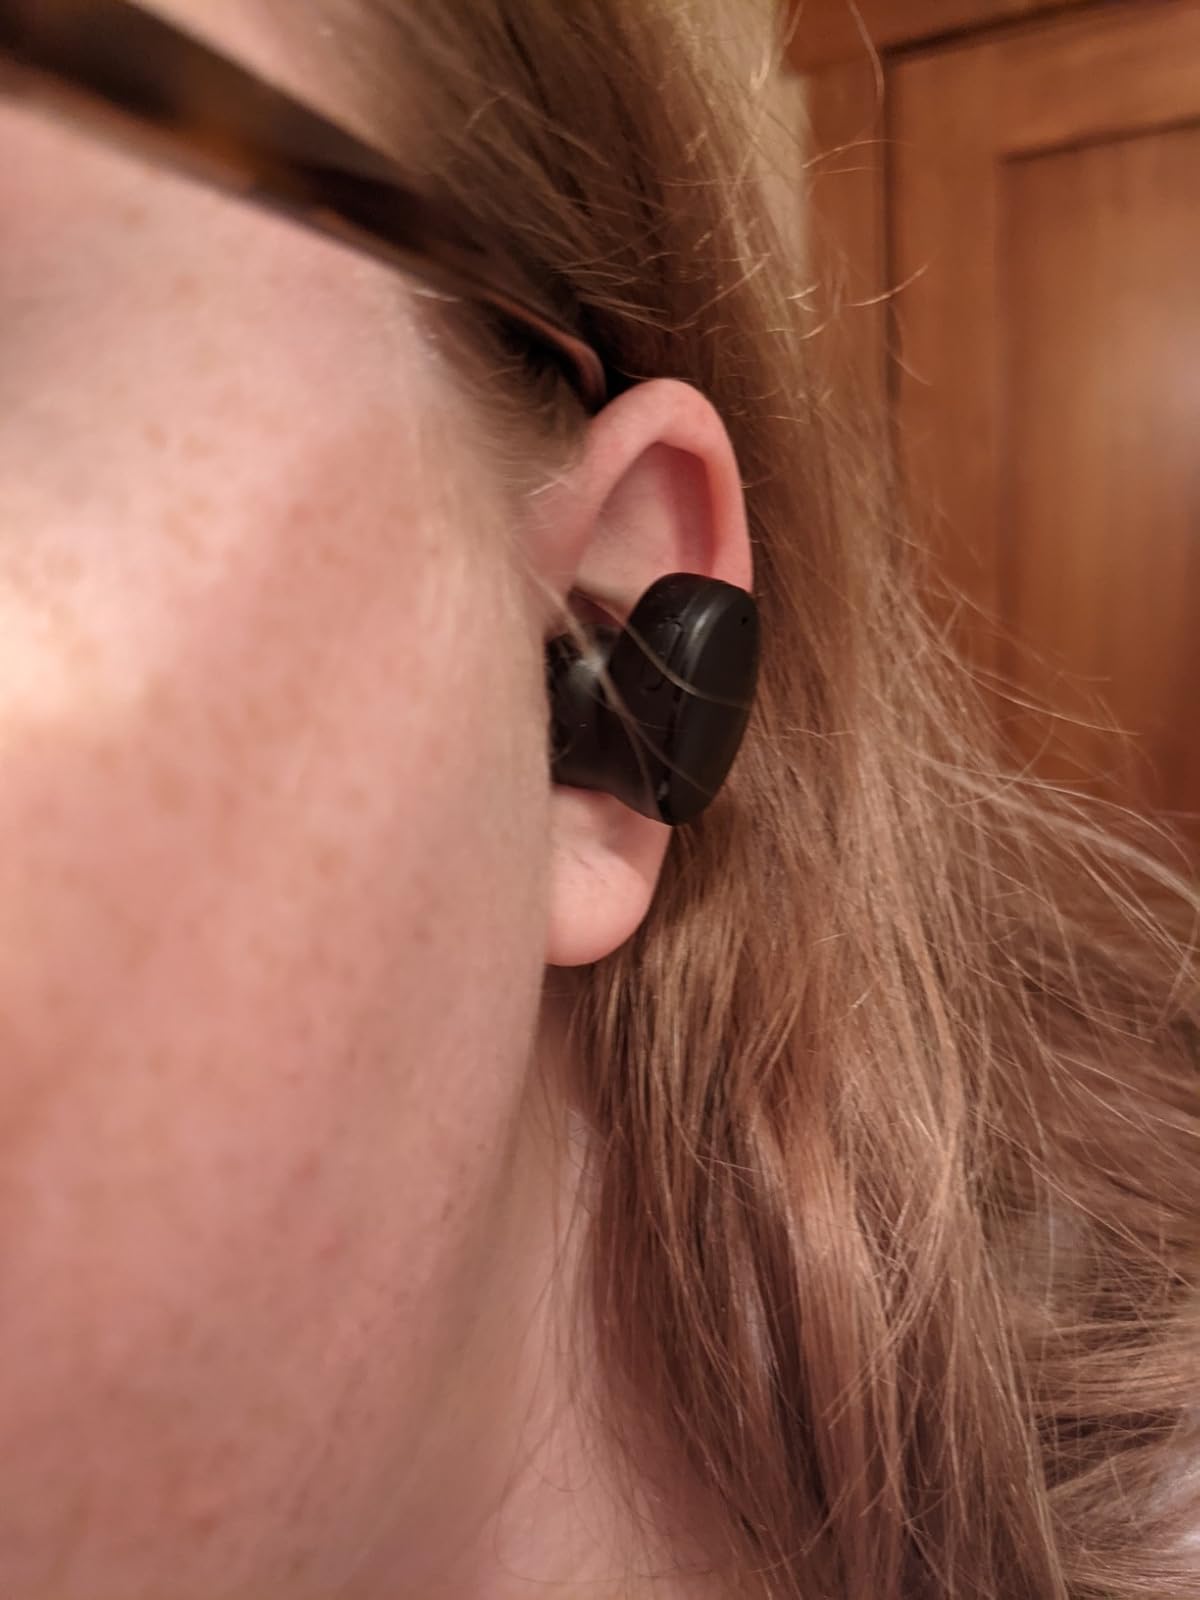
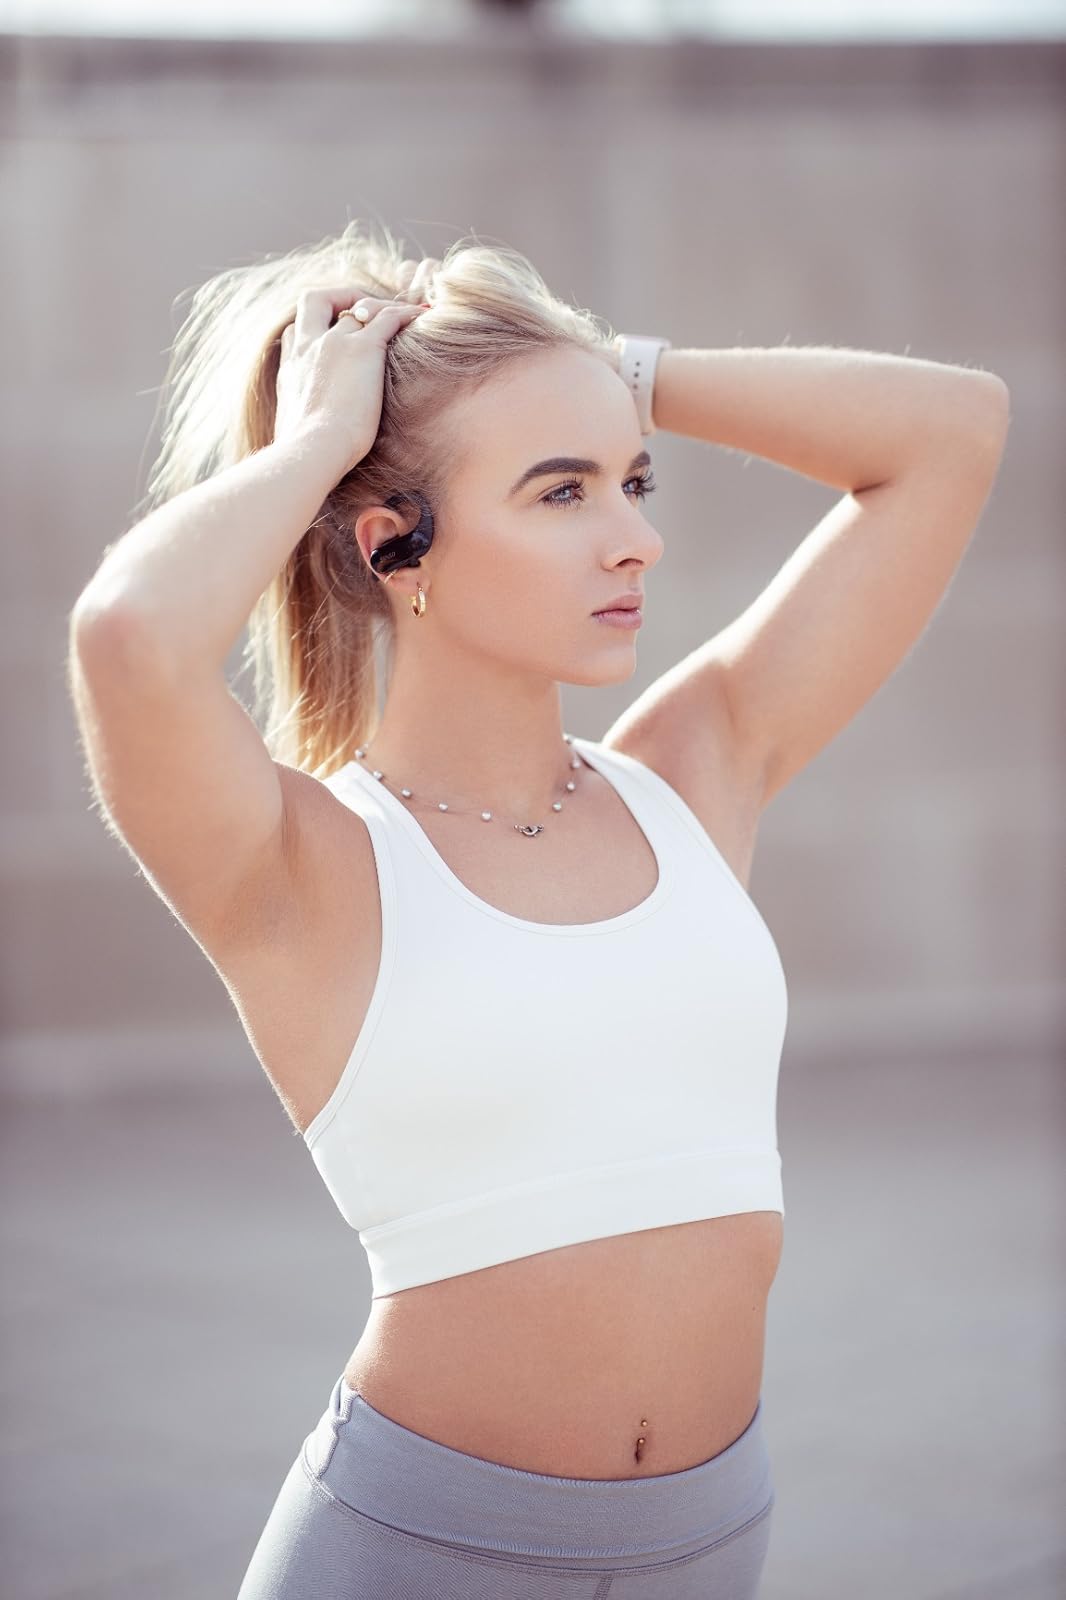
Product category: earbuds
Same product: no